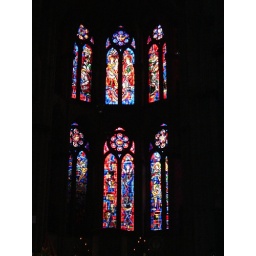
Stained glass windows in Trier.JPG